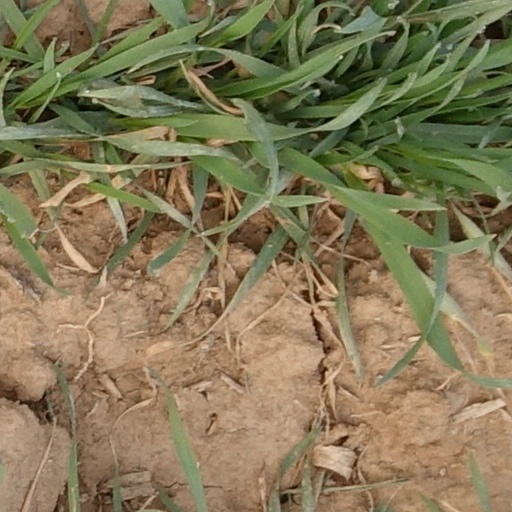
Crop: wheat